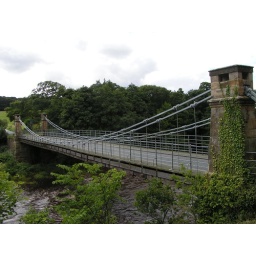
Whorlton Suspension Bridge over the river tees, close to Barnard Castle. Part of the Greta Bridge - Whorlton - Staindrop turnpike road